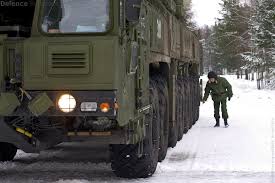
Label: Air Defense